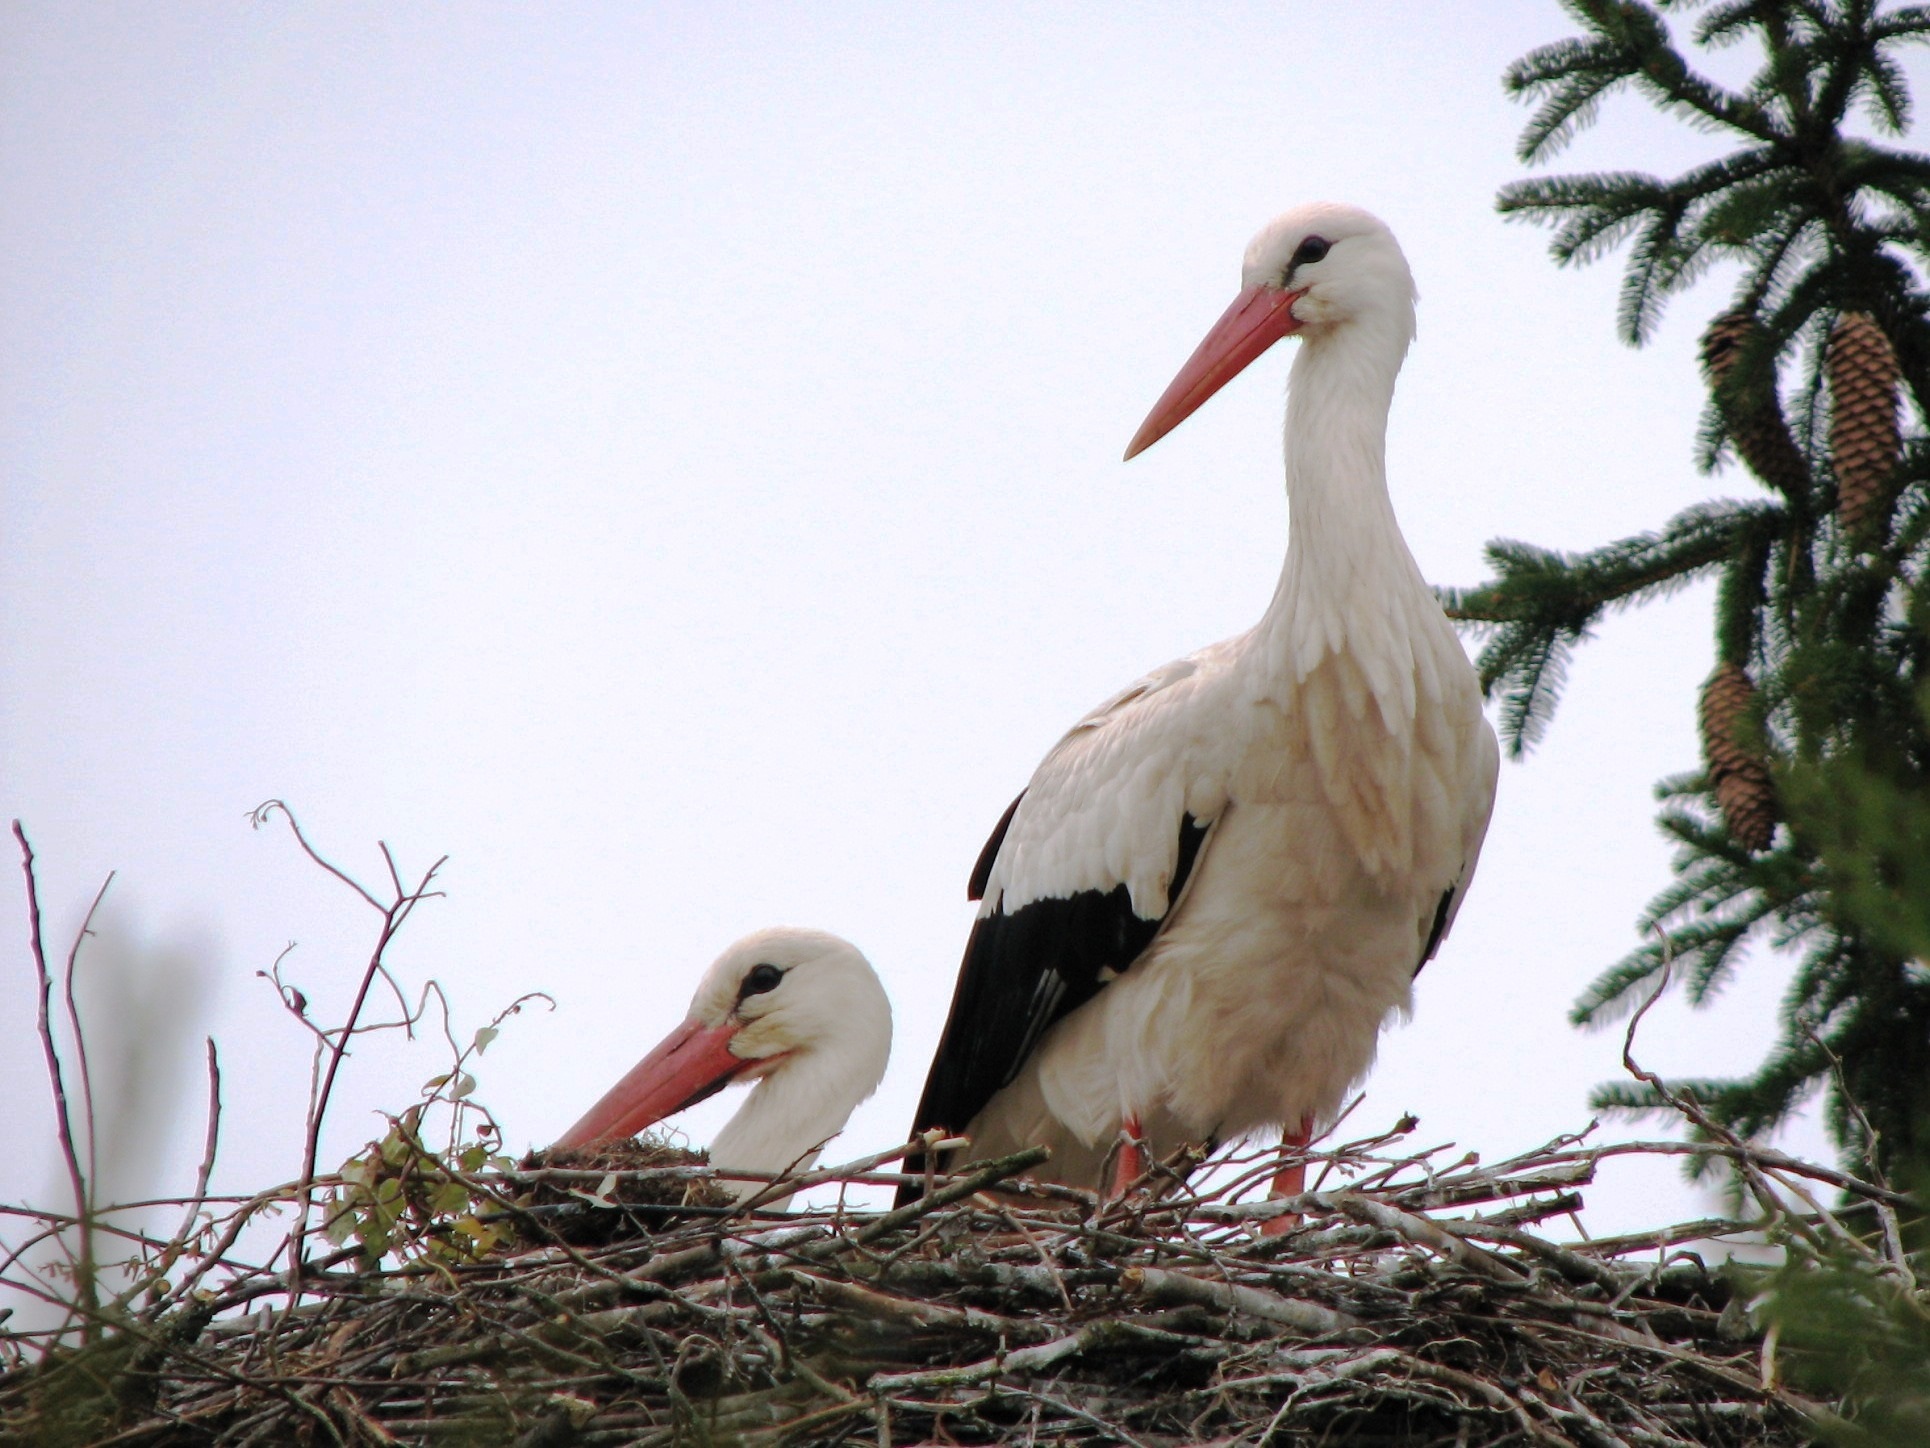
bird, seabird, wildlife, beak, feather, fauna, stork, vertebrate, bill, nest, white stork, adebar, ciconiiformes